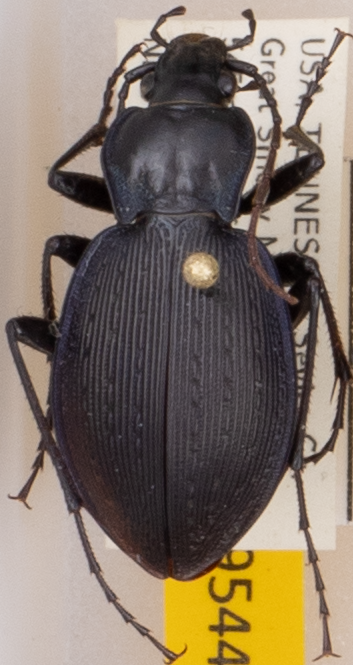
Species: Carabus goryi
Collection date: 2021-04-13
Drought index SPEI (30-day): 1.348
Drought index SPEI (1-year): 1.06
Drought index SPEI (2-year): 2.09